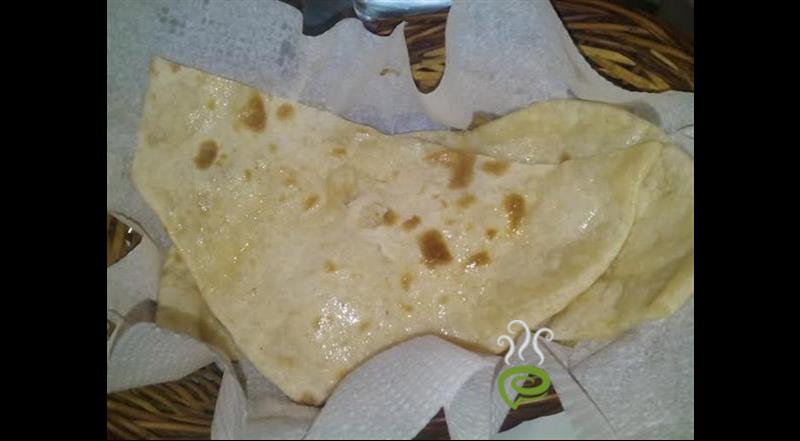
Dish: butter_naan